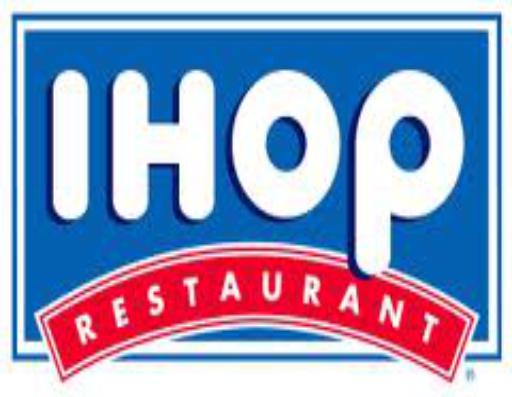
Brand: IHOP
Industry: Food